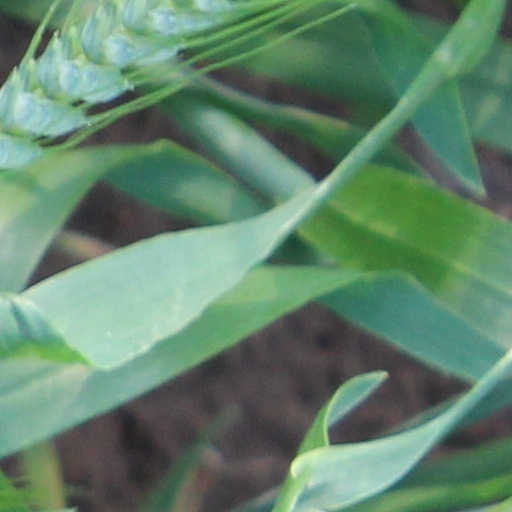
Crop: wheat